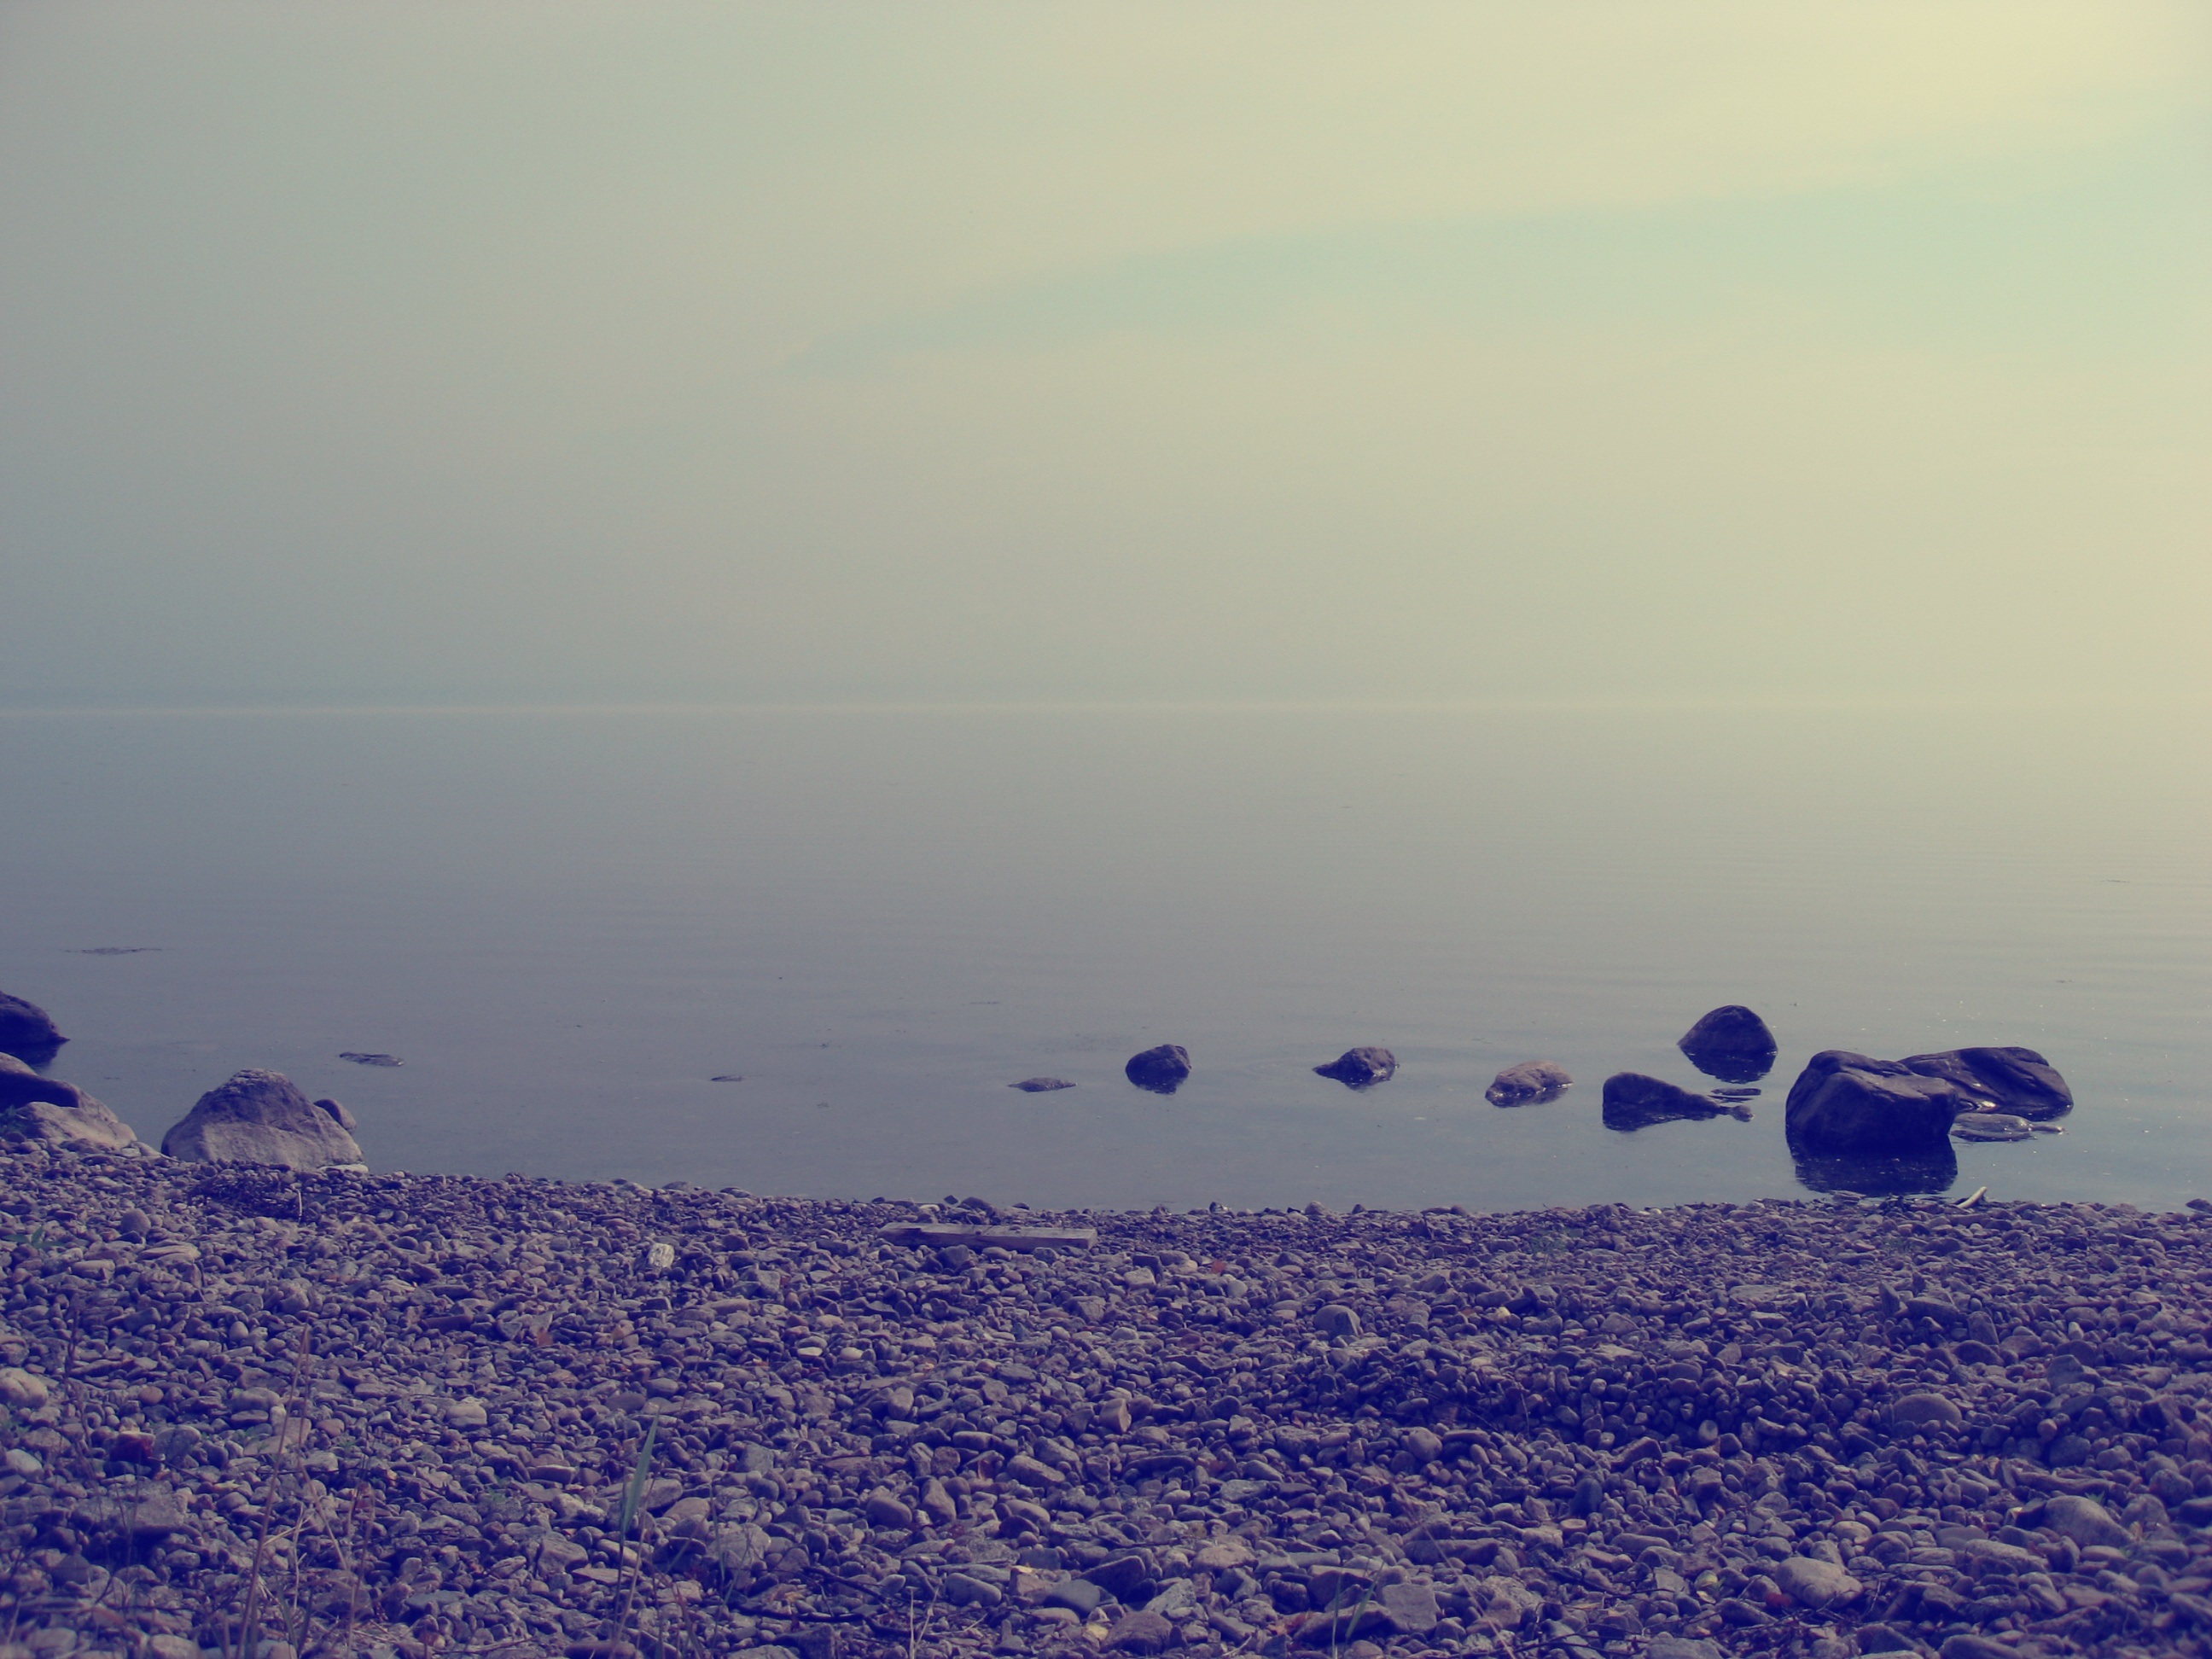
beach, sea, coast, water, nature, sand, ocean, horizon, cloud, sky, sunrise, sunset, morning, wave, lake, dawn, flock, dusk, tranquility, evening, haze, bay, stones, pebbles, baikal, atmospheric phenomenon